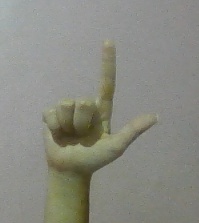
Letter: laam